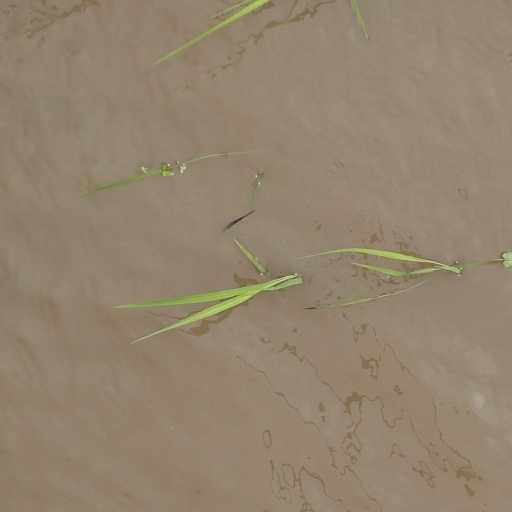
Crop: rice